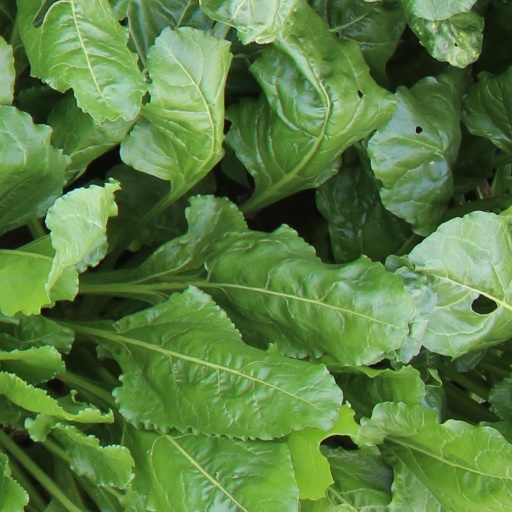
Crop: sugar beet